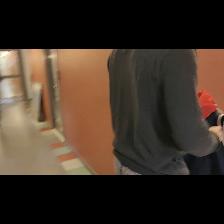
Label: Human